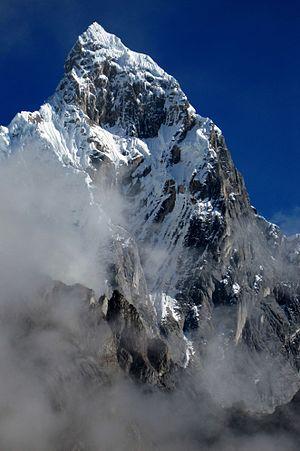
La cordillère Huayhuash est une cordillère des Andes située dans les régions d'Ancash, de Huánuco et de Lima, au Pérou. Elle s'étend du nord au sud, sa partie centrale — dans laquelle sont situés les vingt principaux sommets — mesurant environ 25 km de long, alors qu'un chaînon secondaire — comprenant des sommets moins élevés — s'étend en direction de l'ouest sur environ 15 km. Six sommets de la cordillère Huayhuash dépassent les 6 000 mètres d'altitude. Les principaux sommets sont le Yerupajá, la deuxième montagne la plus haute du Pérou et le Siula Grande, rendu célèbre par l'ouvrage La Mort suspendue de l'alpiniste Joe Simpson.